Question: What color is the remote control?
Tambaya: Menene launin masarrafar tazara?
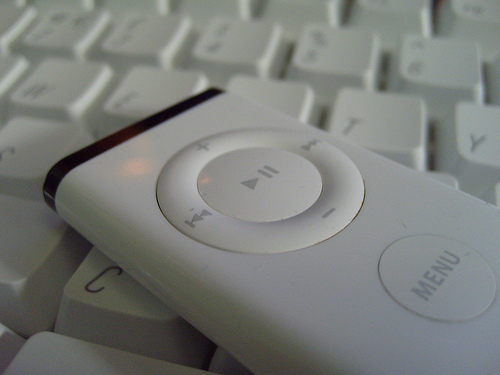
Answer: White.
Amsa: Fari.